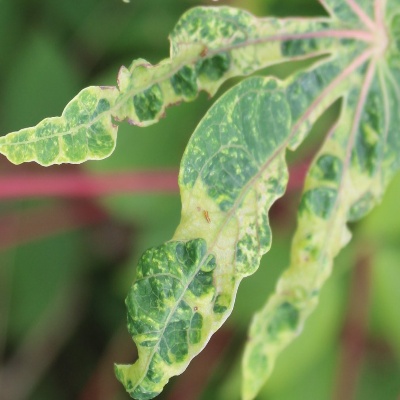
Crop: Cassava
Condition: mosaic